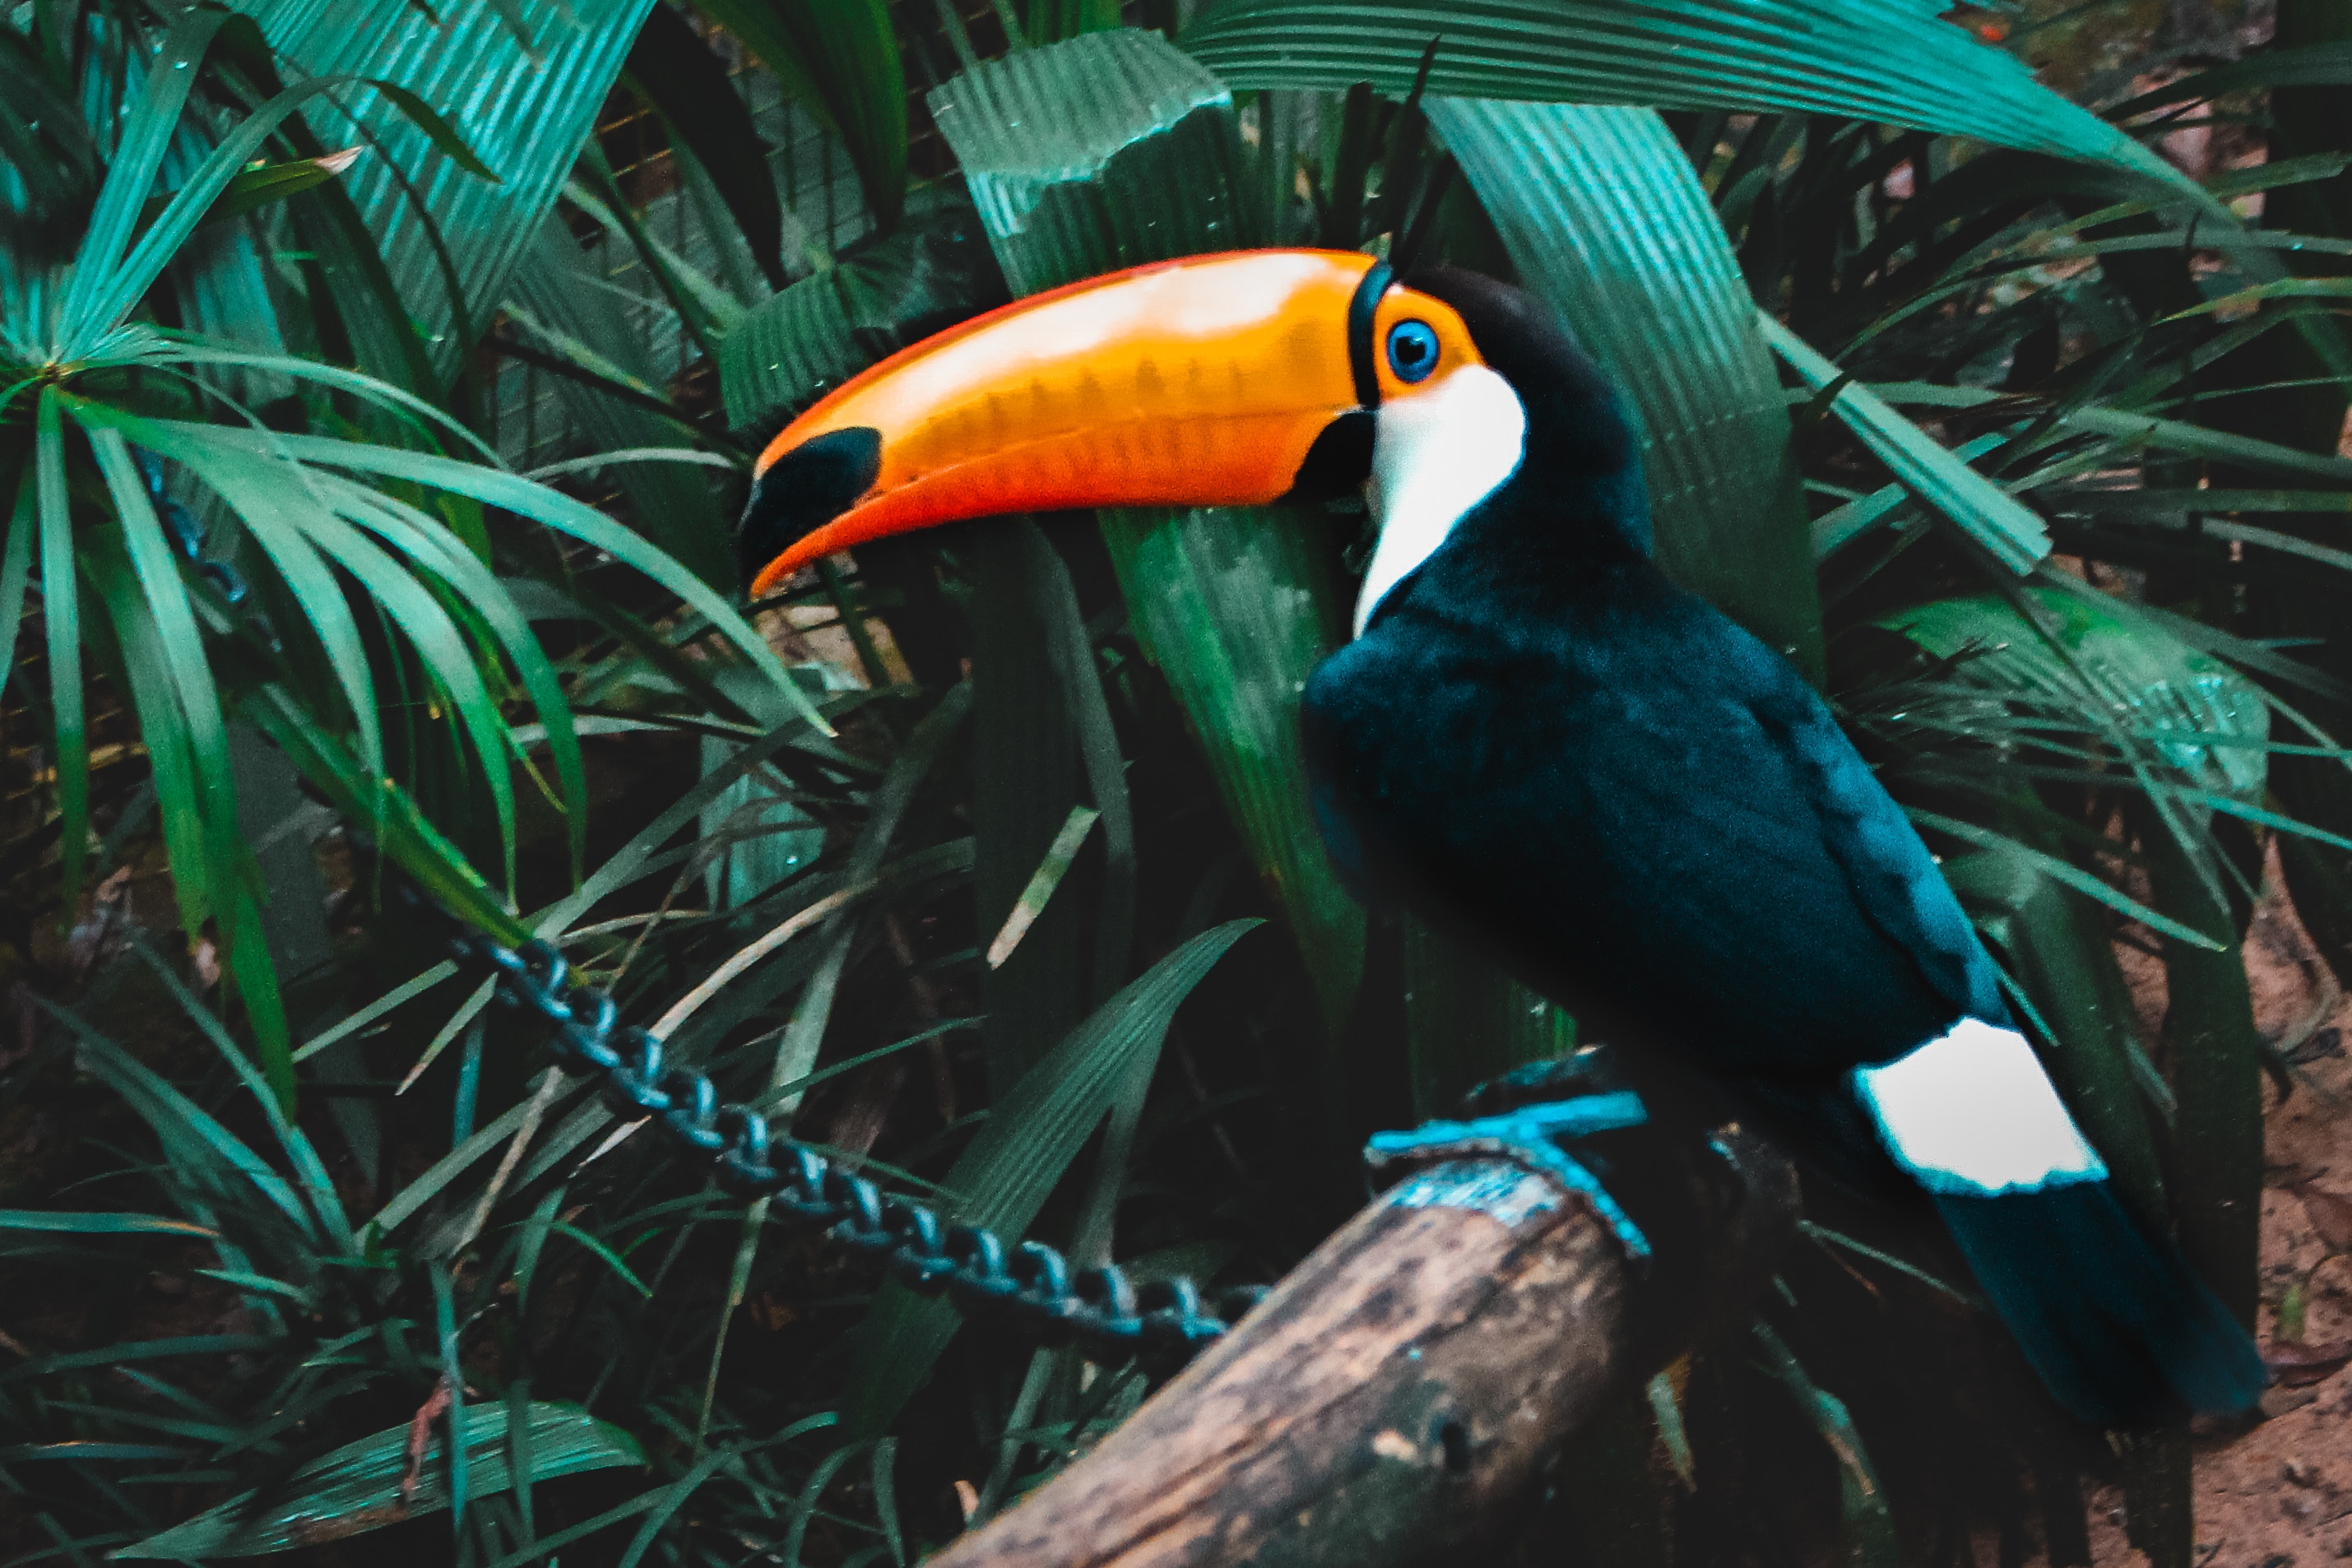
toucan, bird, vertebrate, beak, hornbill, organism, piciformes, jungle, rainforest, coraciiformes, forest, plant